Sivaganga

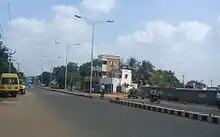
NH85 Thondi - Madurai -Kochin Road

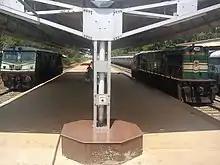
Platform 2 & 3

Sivaganga railway station is located in the east side of town, a Major stopping in the Manamadurai Junction - Karaikudi Junction - Tiruchirapalli junction branch line. All trains running in Chennai Egmore - Rameswaram section and Tiruchirapalli - Virudhunagar (via: Manamadurai) section make a technical halt here. People from surrounding localities like Ilayankudi, Devakottai, Thondi, Sarugani and Kalayarkoil found this station very helpful. also operating for goods service in order to reduce the rush in Our Nation's frontier railway main line (Virudhunagar, Madurai Jn, Dindigul, Tiruchy). Several Express trains and passenger trains are passing through the town and connecting with the cities such as Karaikudi, Manamadurai, Paramakudi, Virudhunagar, Aruppukottai, Tenkasi, Shengottai, Rameshwaram, Ramanathapuram, Tiruchirapalli, Coimbatore, Erode, Tiruppur, Chennai Egmore, Thanjavur, Viluppuram, Cuddalore, Pudukottai, Virudhachalam, Varanasi, Bhubaneswar, etc.